Ameren

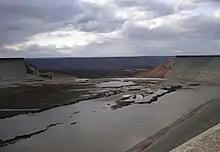
A large section of the Taum Sauk upper reservoir failed, draining over a billion gallons of water in less than half an hour.

Ameren Missouri owns the Taum Sauk pumped storage plant, which failed on December 14, 2005, causing extensive damage to the east fork of the Black River and to Johnson's Shut-Ins State Park. Consequently, FERC fined Ameren $15 million. The State of Missouri has sued Ameren for actual and punitive damages, alleging Ameren recklessly operated the plant and put financial considerations from sale of power to other companies over safety, maintenance and engineering. The plant was operated by remote control with no one onsite during pumping operations. Rebuilding the upper reservoir of the AmerenUE Taum Sauk pumped-storage hydroelectric plant cost $450 million. The upper reservoir was constructed with roller compacted concrete (RCC); and online in 2010, this reservoir is the largest RCC dam in North America.